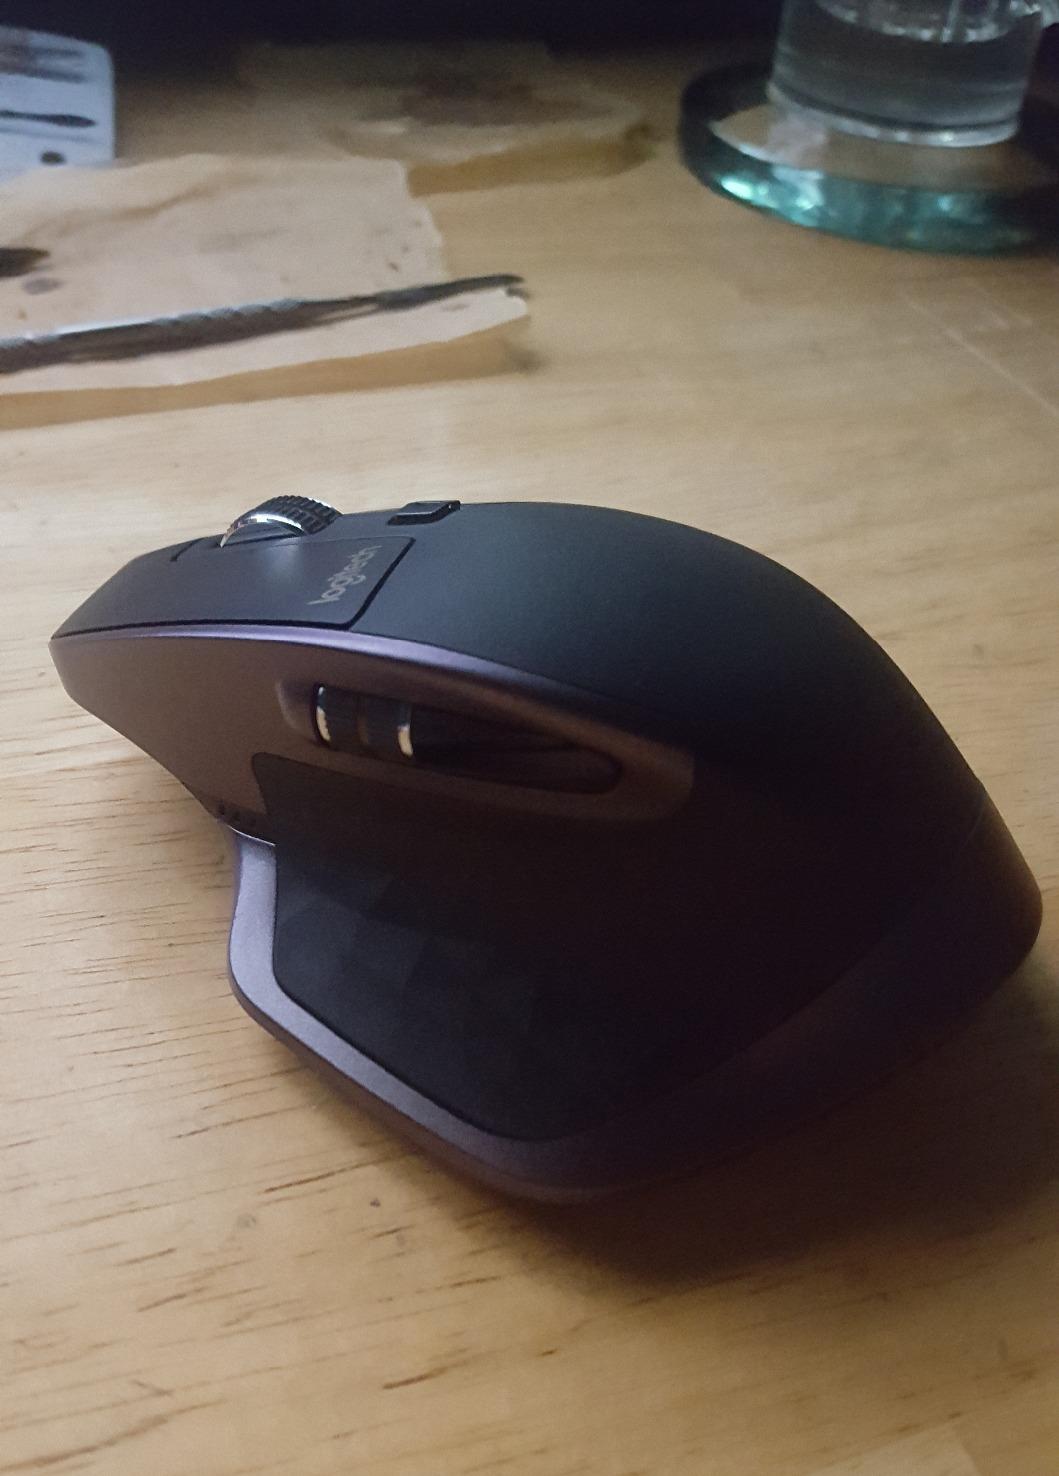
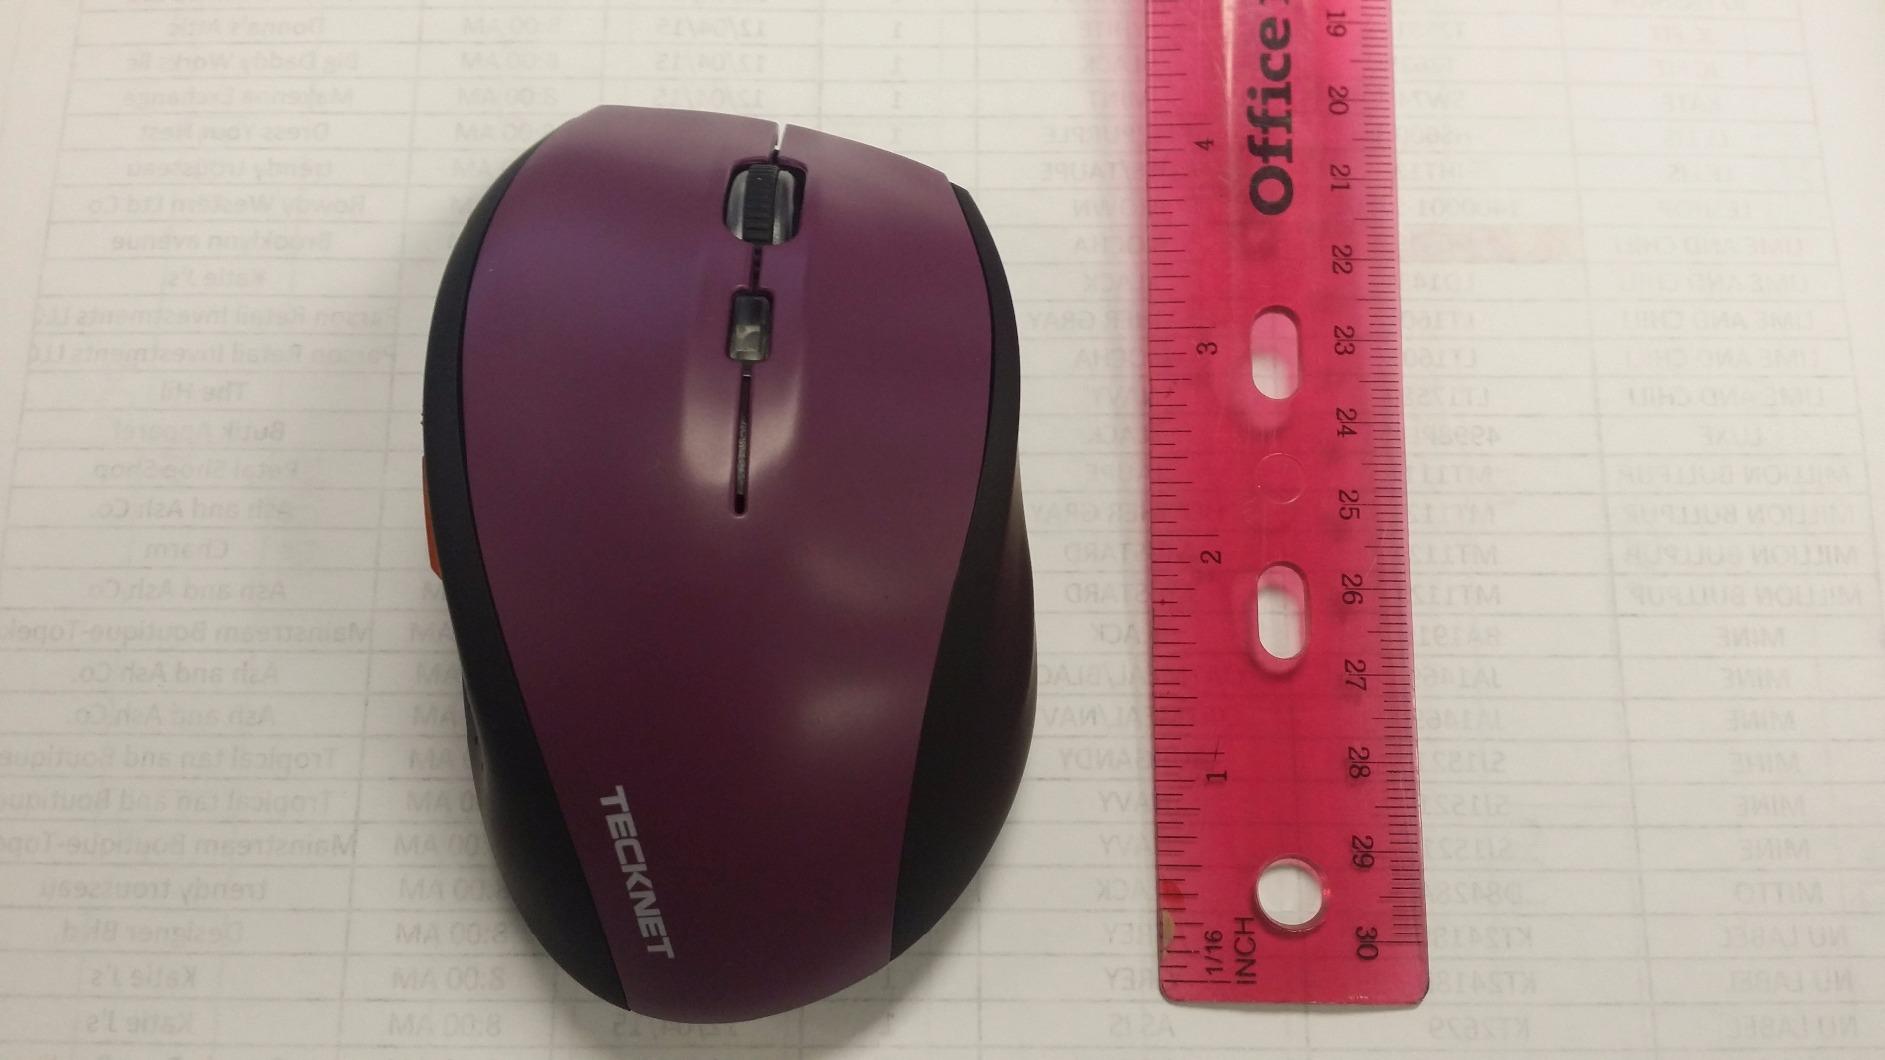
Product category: mouse
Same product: no